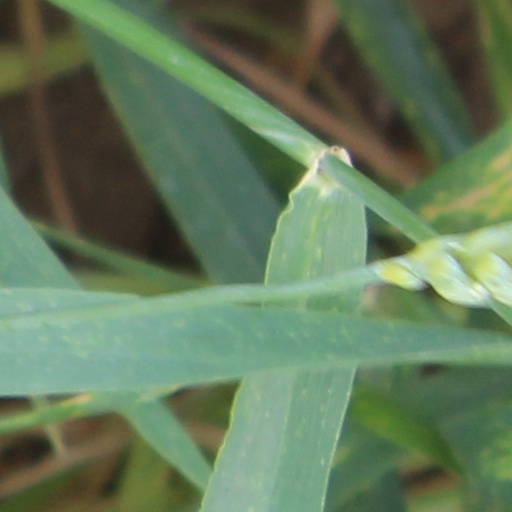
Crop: wheat